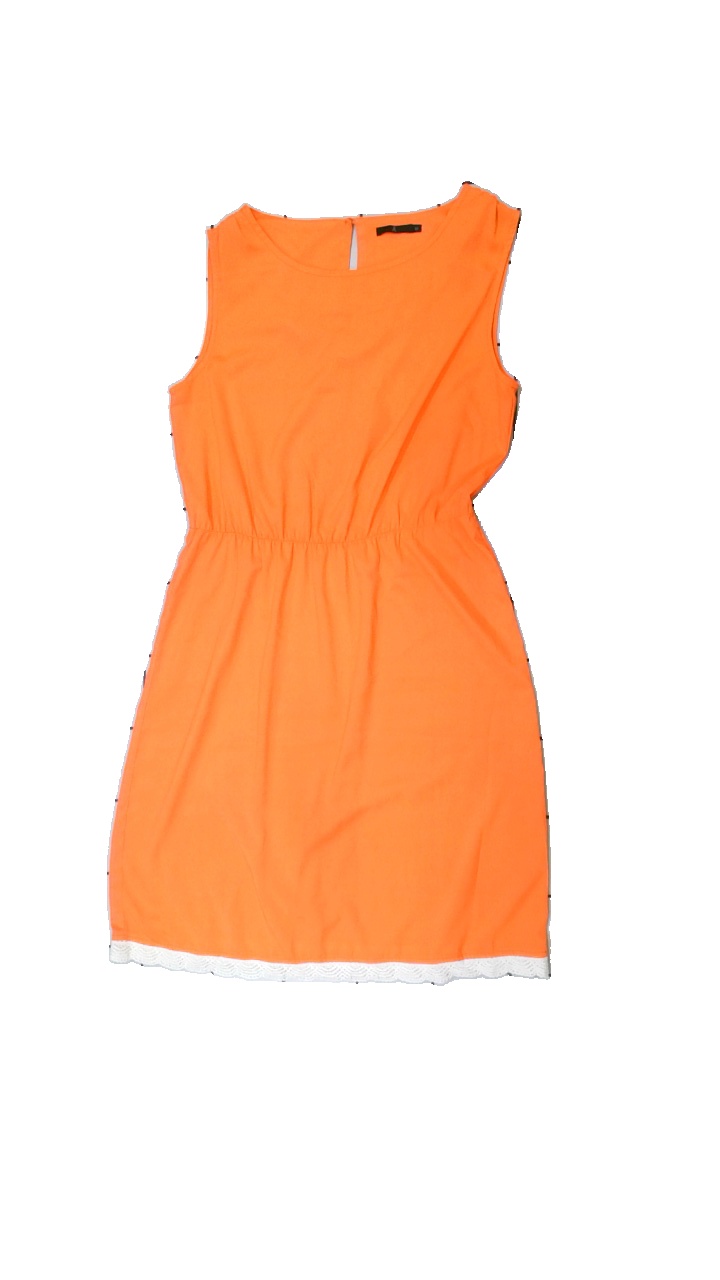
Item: Dress (Ladies)
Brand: Åhléns
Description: Orange dress with white lace bottom trim, from Åhléns, size 42. Good condition.
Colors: Orange, White
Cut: Regular, C-collar
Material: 100% poly
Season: Summer
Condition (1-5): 4
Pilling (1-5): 5
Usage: Reuse
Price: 100-150